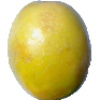
Label: Maracuja 1